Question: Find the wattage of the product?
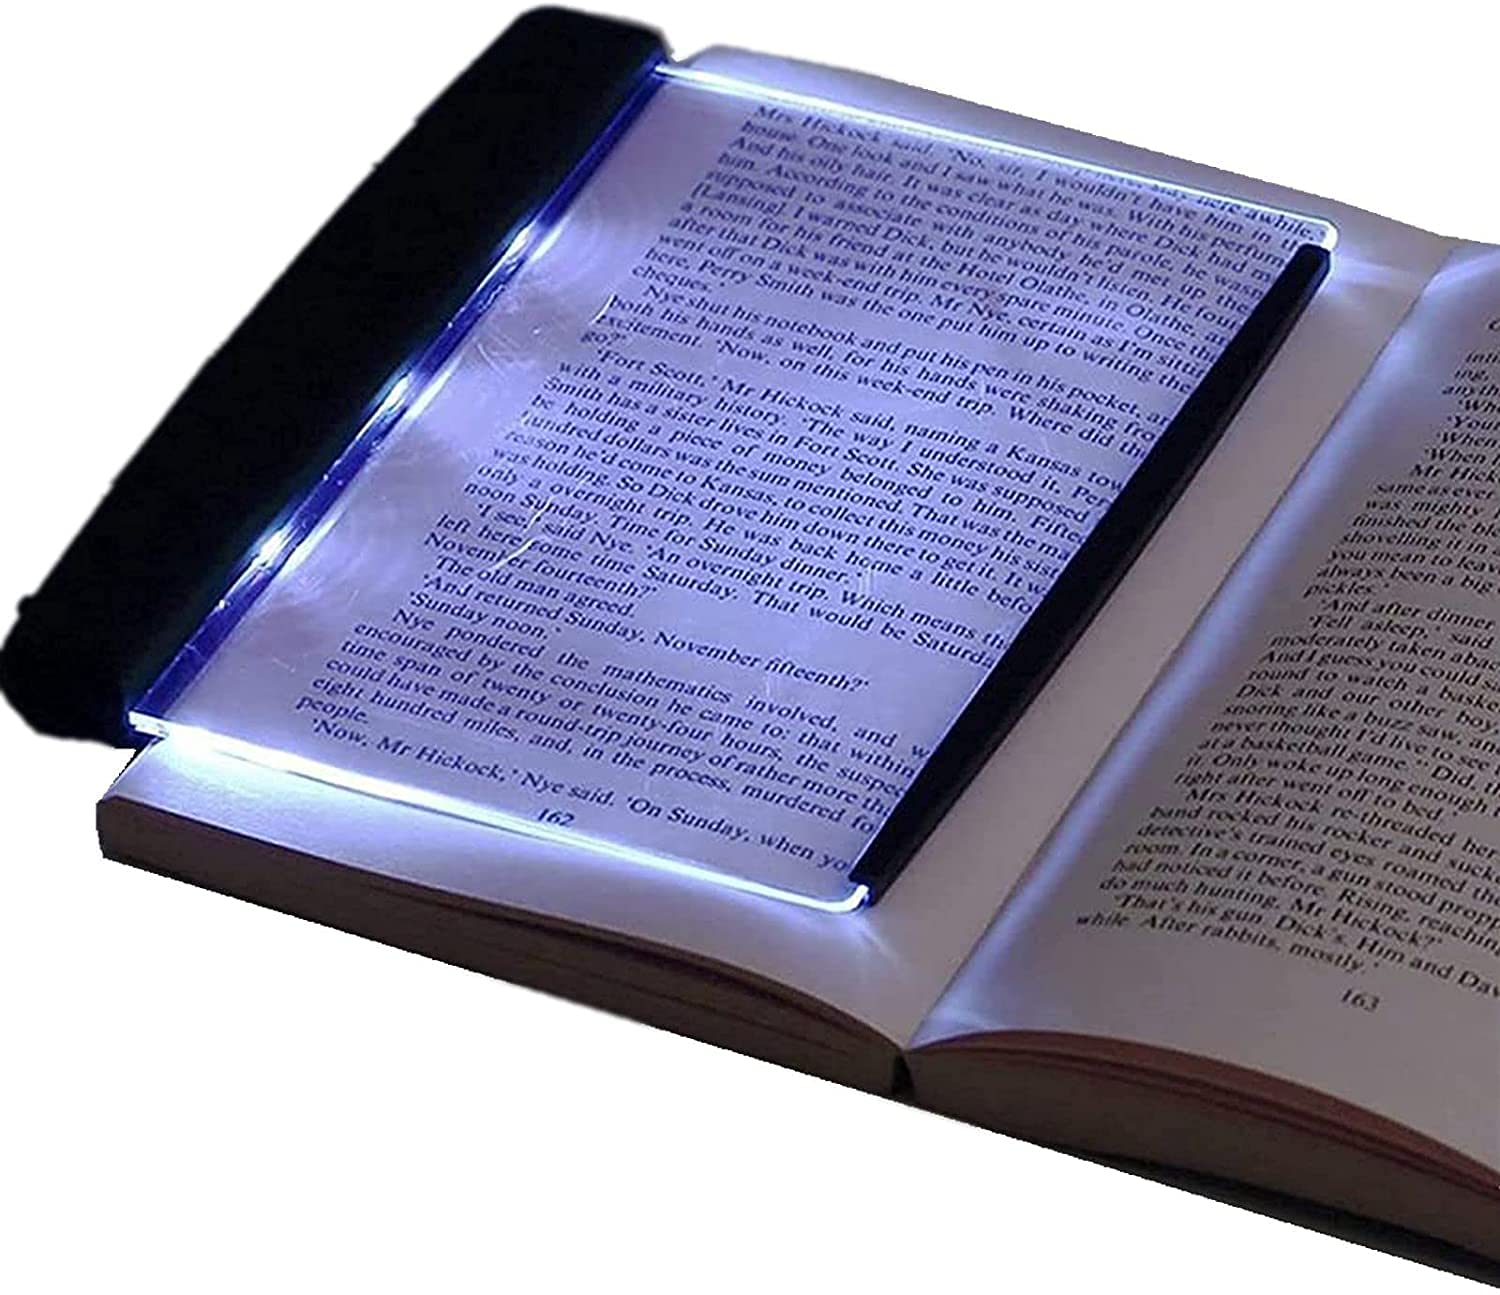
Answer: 1.0 watt